Right of asylum

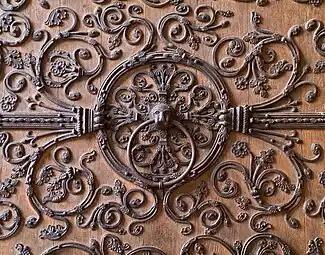
Sanctuary ring on a door of Notre-Dame de Paris (France)

France was the first country to establish a constitutional right to asylum, in Article 120 of the Constitution of 1793, for "foreigners banished from their fatherland for the cause of liberty". This constitution, however, never entered into force. The Preamble of the Constitution of 1946 similarly guaranteed the right of asylum to "anyone persecuted because of his activities in the cause of freedom". The modern French right of asylum is secured by the Preamble of the Constitution of 1958, via a reference to the Preamble of the 1946 Constitution.